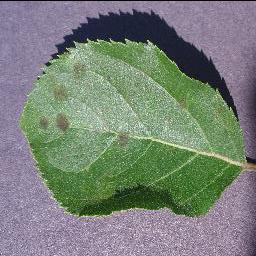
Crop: apple
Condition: scab